2010 Honda Indy Edmonton

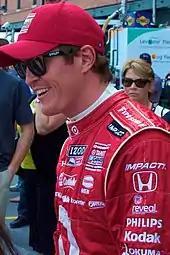
Scott Dixon "(pictured in 2011)" won the race after Hélio Castroneves was demoted for blocking Will Power.

Briscoe passed the CGR drivers on lap 29 after they were delayed by slower cars. Four laps later, green-flag pit stops began. Wilson spun under braking on the 36th lap at the end of the backstretch at turn ten due to a right-rear shock absorber failure and drove slowly to his pit box to repair damage to his vehicle. On lap 39, Danica Patrick attempted to pass Baugette on the inside, but lost control of her car and ran wide into the infield grass, rejoining the circuit in 17th without damaing her suspension. On lap 46, Andretti's front wing separated while baulking four cars, and Scheckter ran wide as the four cars passed Andretti. On the following lap, Alex Lloyd spun into the grass and stalled his engine, necessitating the event's first full course caution. During the caution, Andretti made a pit stop for a replacement front wing. The race resumed on lap 51, with Power leading Castroneves, Briscoe, and Dixon. Soon after, de Silvestro was hit from behind by Viso, who overheated his brakes and crashed into the turn one tyre barrier, prompting the second caution. On the same lap, Viso avoided hitting teammate Tracy (who took evasive action).